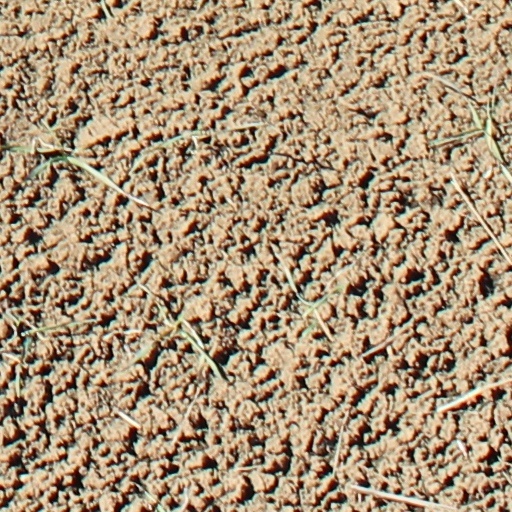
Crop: wheat